Derek Jeter

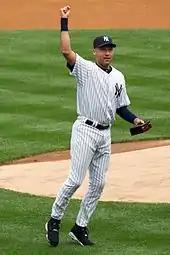
A man in a white baseball uniform with navy pinstripes raises his right arm in the air while holding a box in his left hand.

During his injury-shortened 2013 season, Jeter arranged a partnership with Simon & Schuster to form an imprint called Jeter Publishing. He called it "the blueprint for postcareer". It will begin publishing nonfiction books for adults, children's picture books, elementary grade fiction, and books for children who are learning to read. Eventually, the partnership could lead to film and television productions.